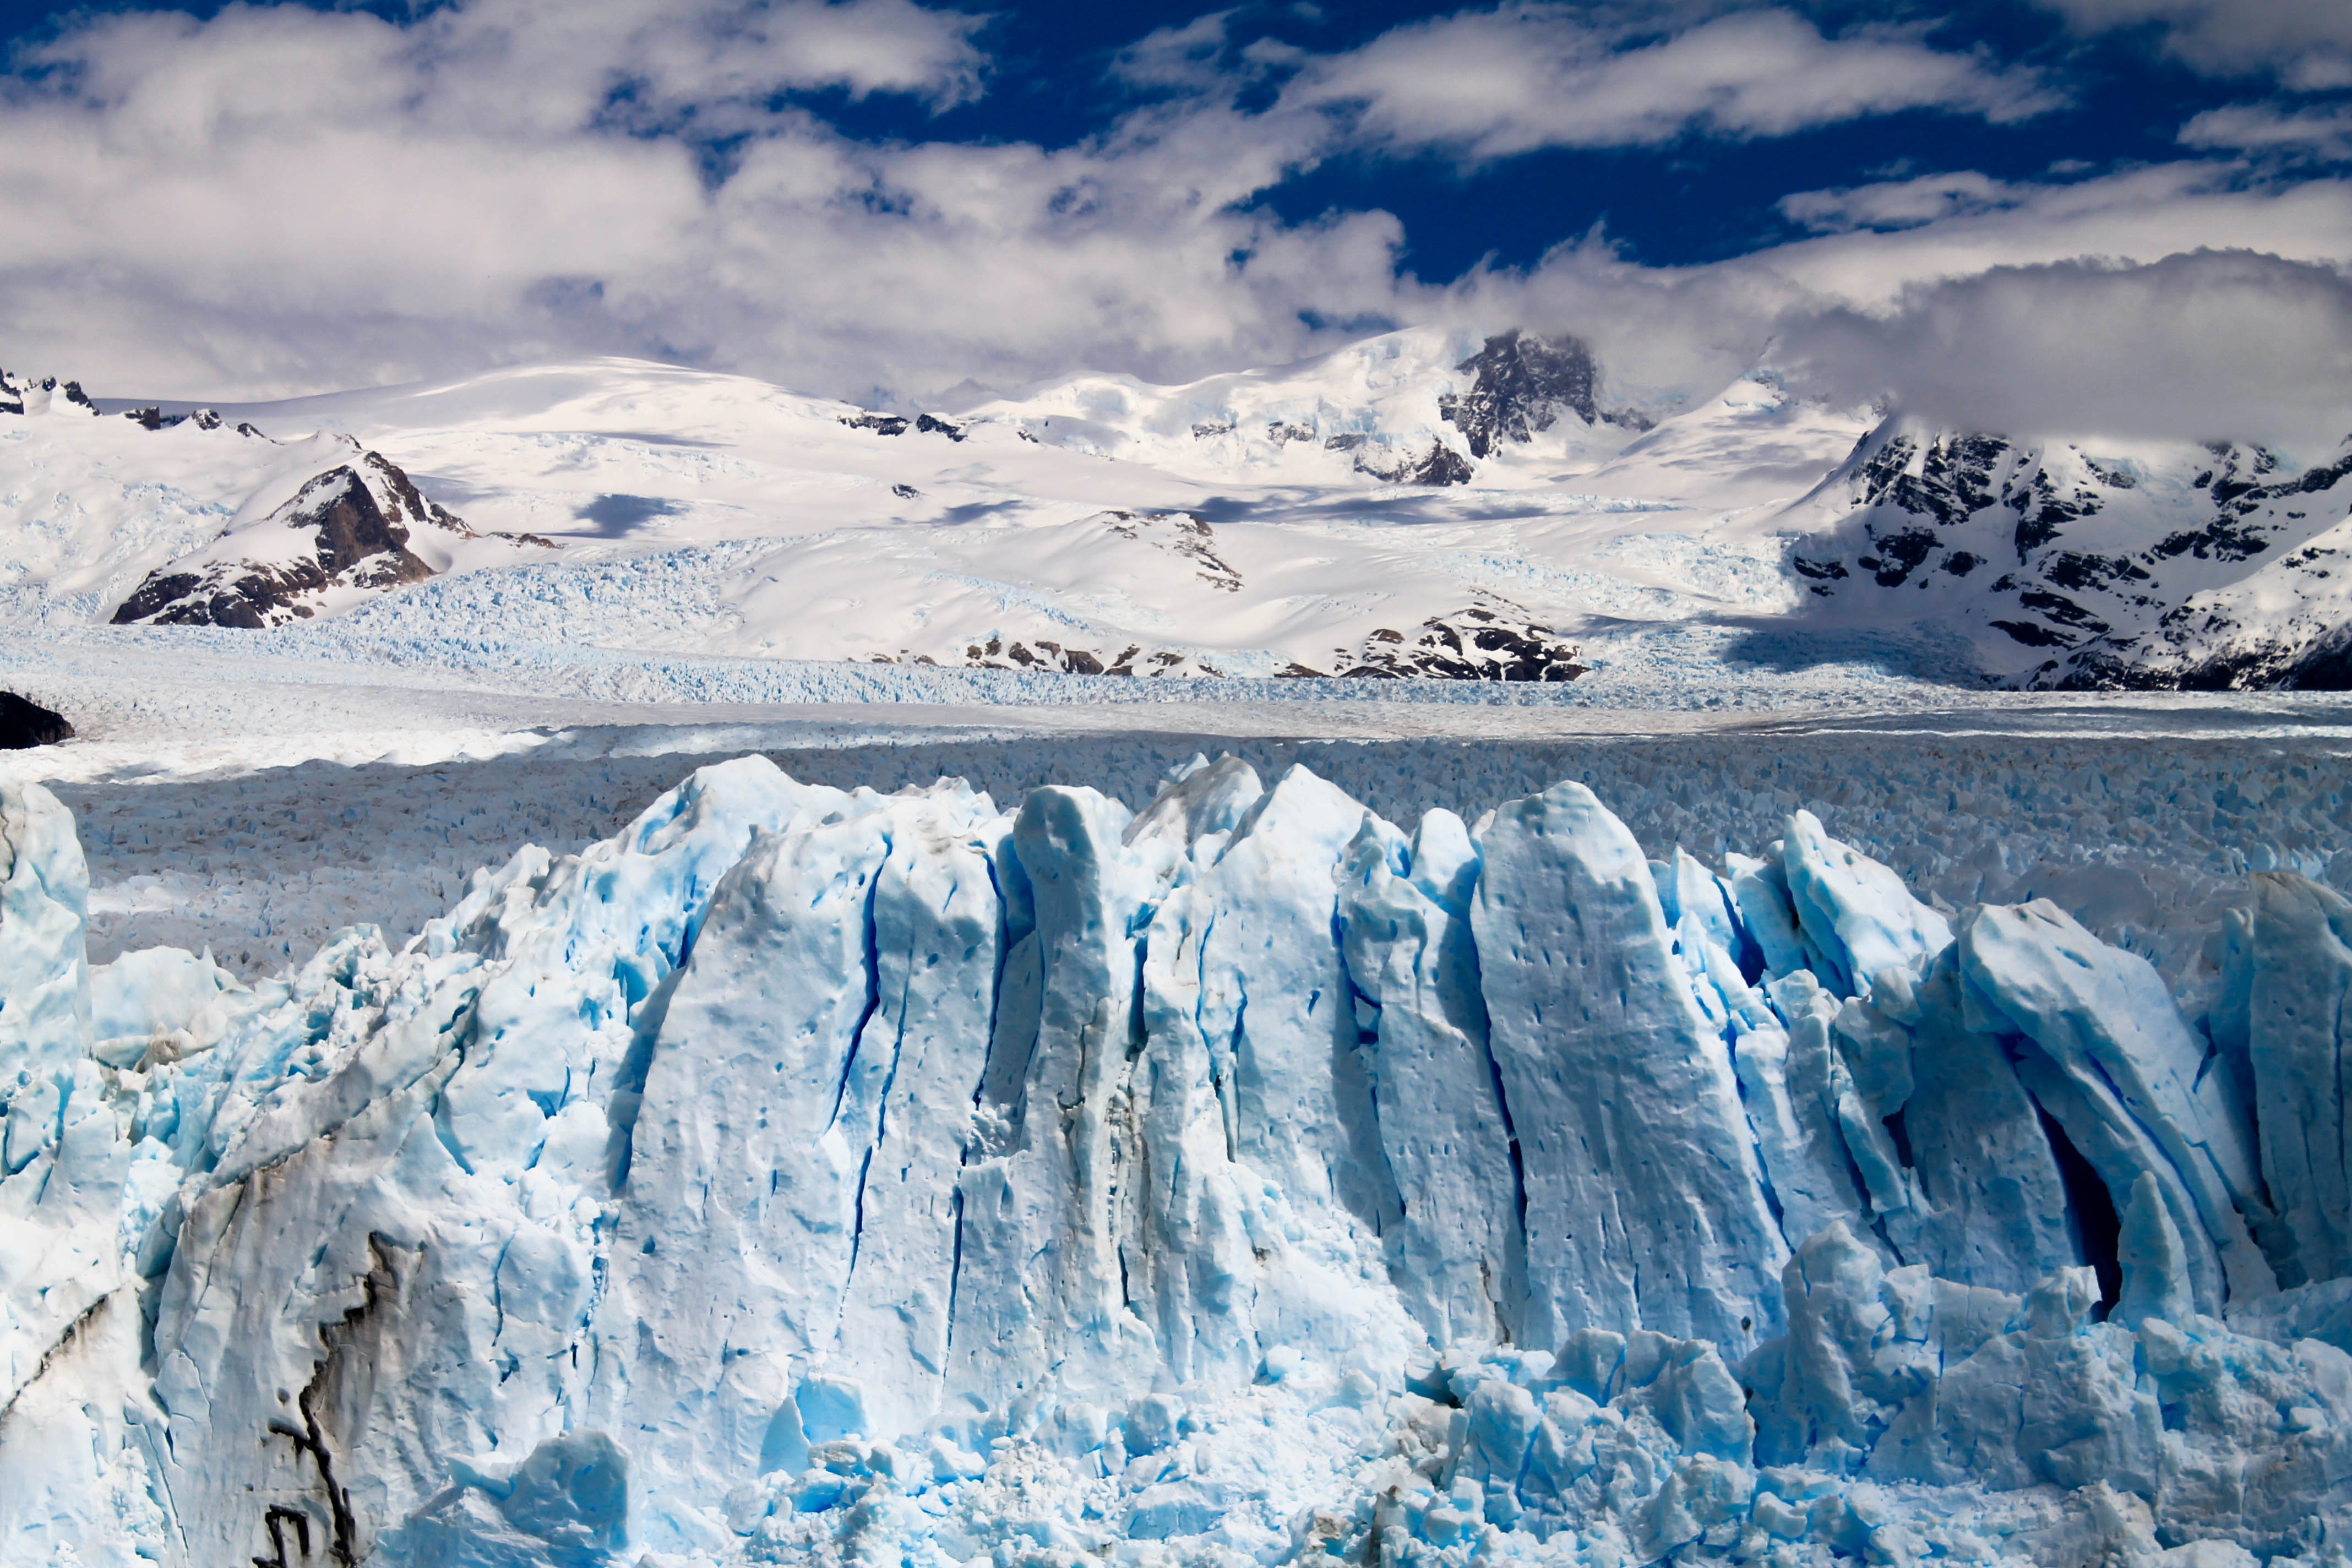
landscape, nature, mountain, snow, cold, winter, mountain range, ice, scenic, glacier, frozen, arctic, iceberg, outdoors, alps, cirque, freezing, landform, rocky mountain, arctic ocean, geographical feature, glacial landform, geological phenomenon, ice cap